With Lee in Virginia

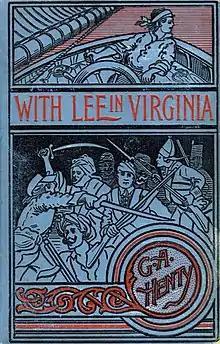
Cover of 1899 edition, published by A. L. Burt, New York.

With Lee in Virginia, A Story of the American Civil War (1890) is a book by British author G.A. Henty. It was published by Blackie and Son Ltd, London. Henty's character, Vincent Wingfield, fights for the Confederate States of America, even though he is against slavery. As suggested by the title, he is primarily with the Army of Northern Virginia. Henty's novel has been cited by some